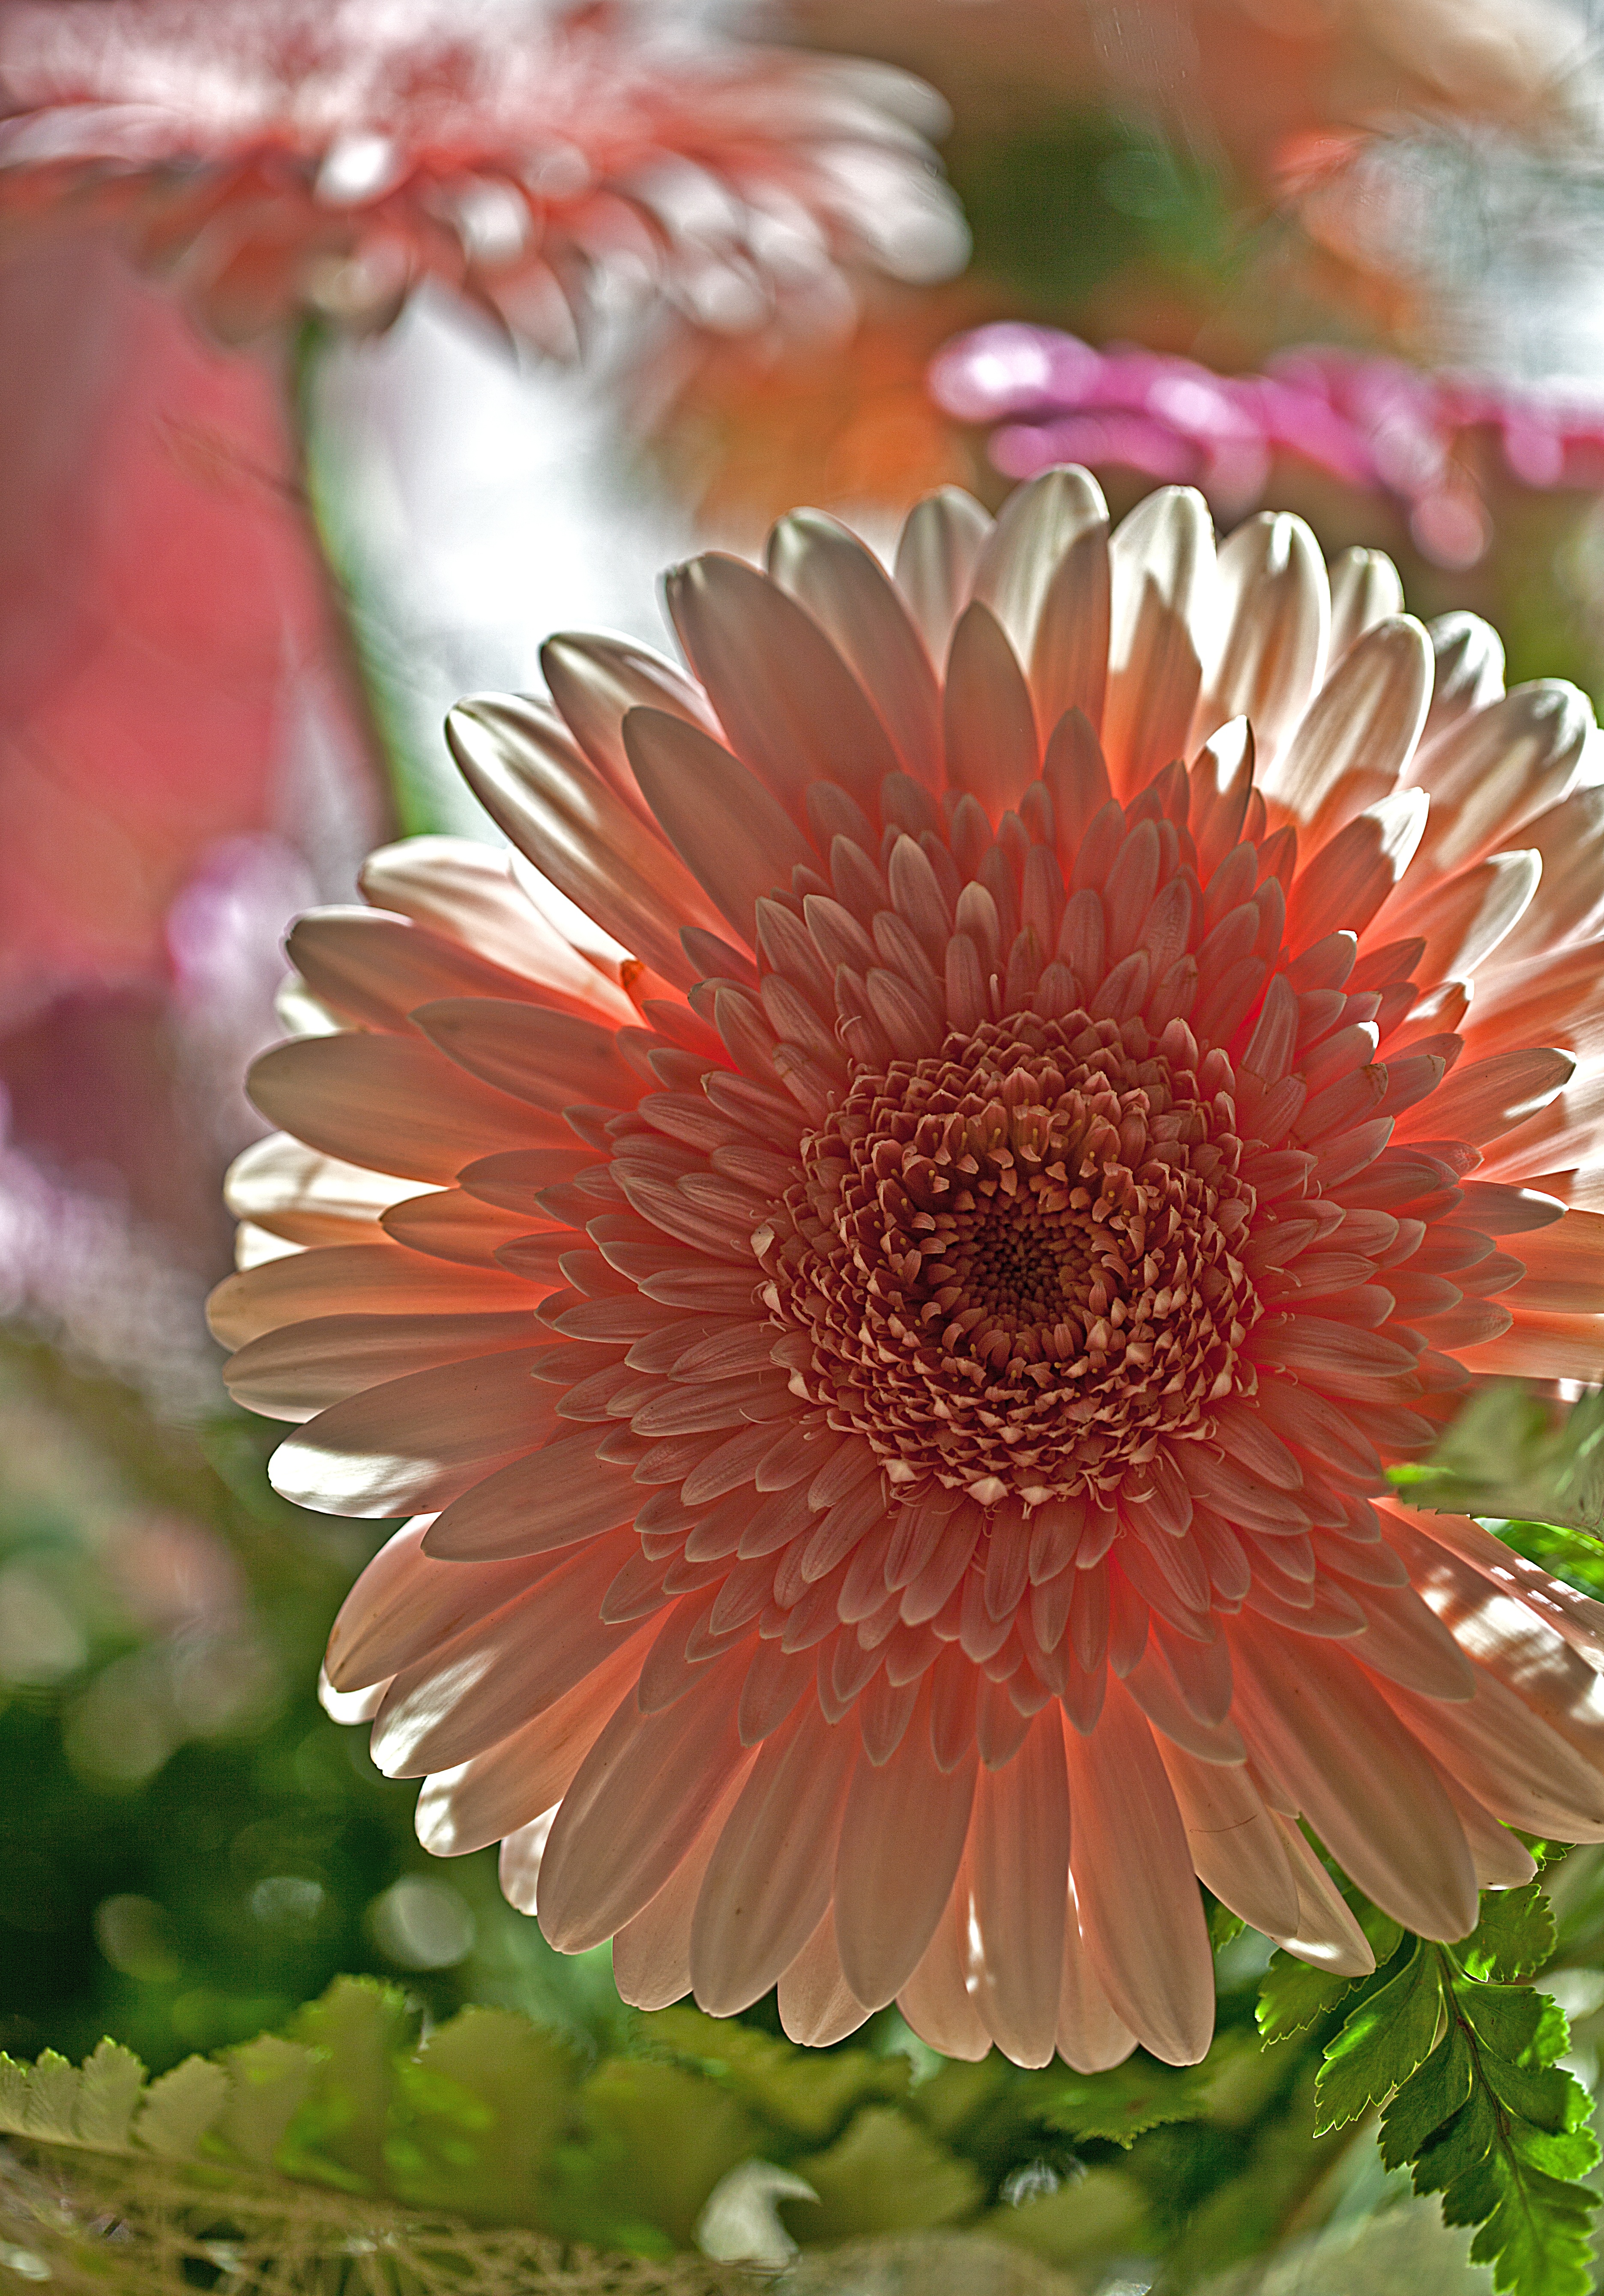
nature, plant, flower, petal, botany, closeup, lighting, flora, cream, shadows, arts, cut flower, gerbera, bouquet of flowers, floristry, bunch of flowers, gentle, macro photography, flowering plant, daisy family, the delicacy, flesh, the backlight, inside a flower, decorative flower, szklarniowy flower, a flower for her, plant stem, land plant